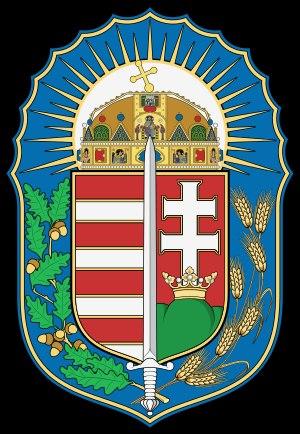
Vitéz ou Ordre du Vitéz est un ordre du mérite hongrois créé en 1678. Il fut délivré sous deux périodes de l'histoire du royaume de Hongrie. L'Ordre du Vitéz survit de nos jours sous la protection de la famille royale de Hongrie. Vitéz est un terme d'origine slave signifiant vaillant, brave, chevalier.